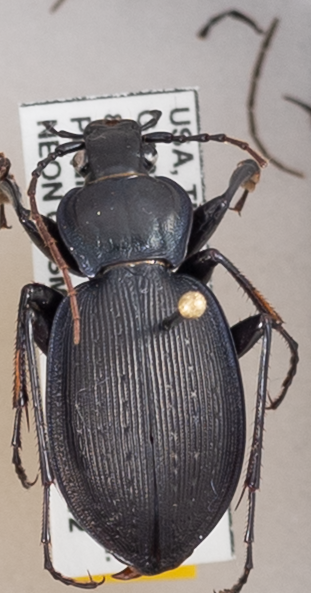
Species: Carabus goryi
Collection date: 2018-06-12 04:00:00
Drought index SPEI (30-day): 0.792
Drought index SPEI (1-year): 0.3
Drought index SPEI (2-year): -0.348